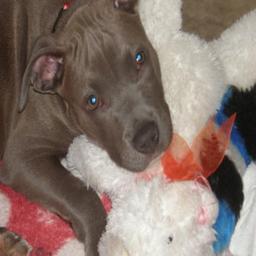
Animal: dogs